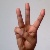
The image shows a hand gesture representing the letter 'W' in Indian Sign Language.